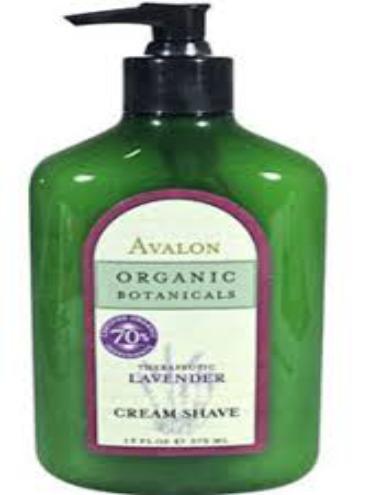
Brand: Avalon Organic Botanicals
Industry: Necessities